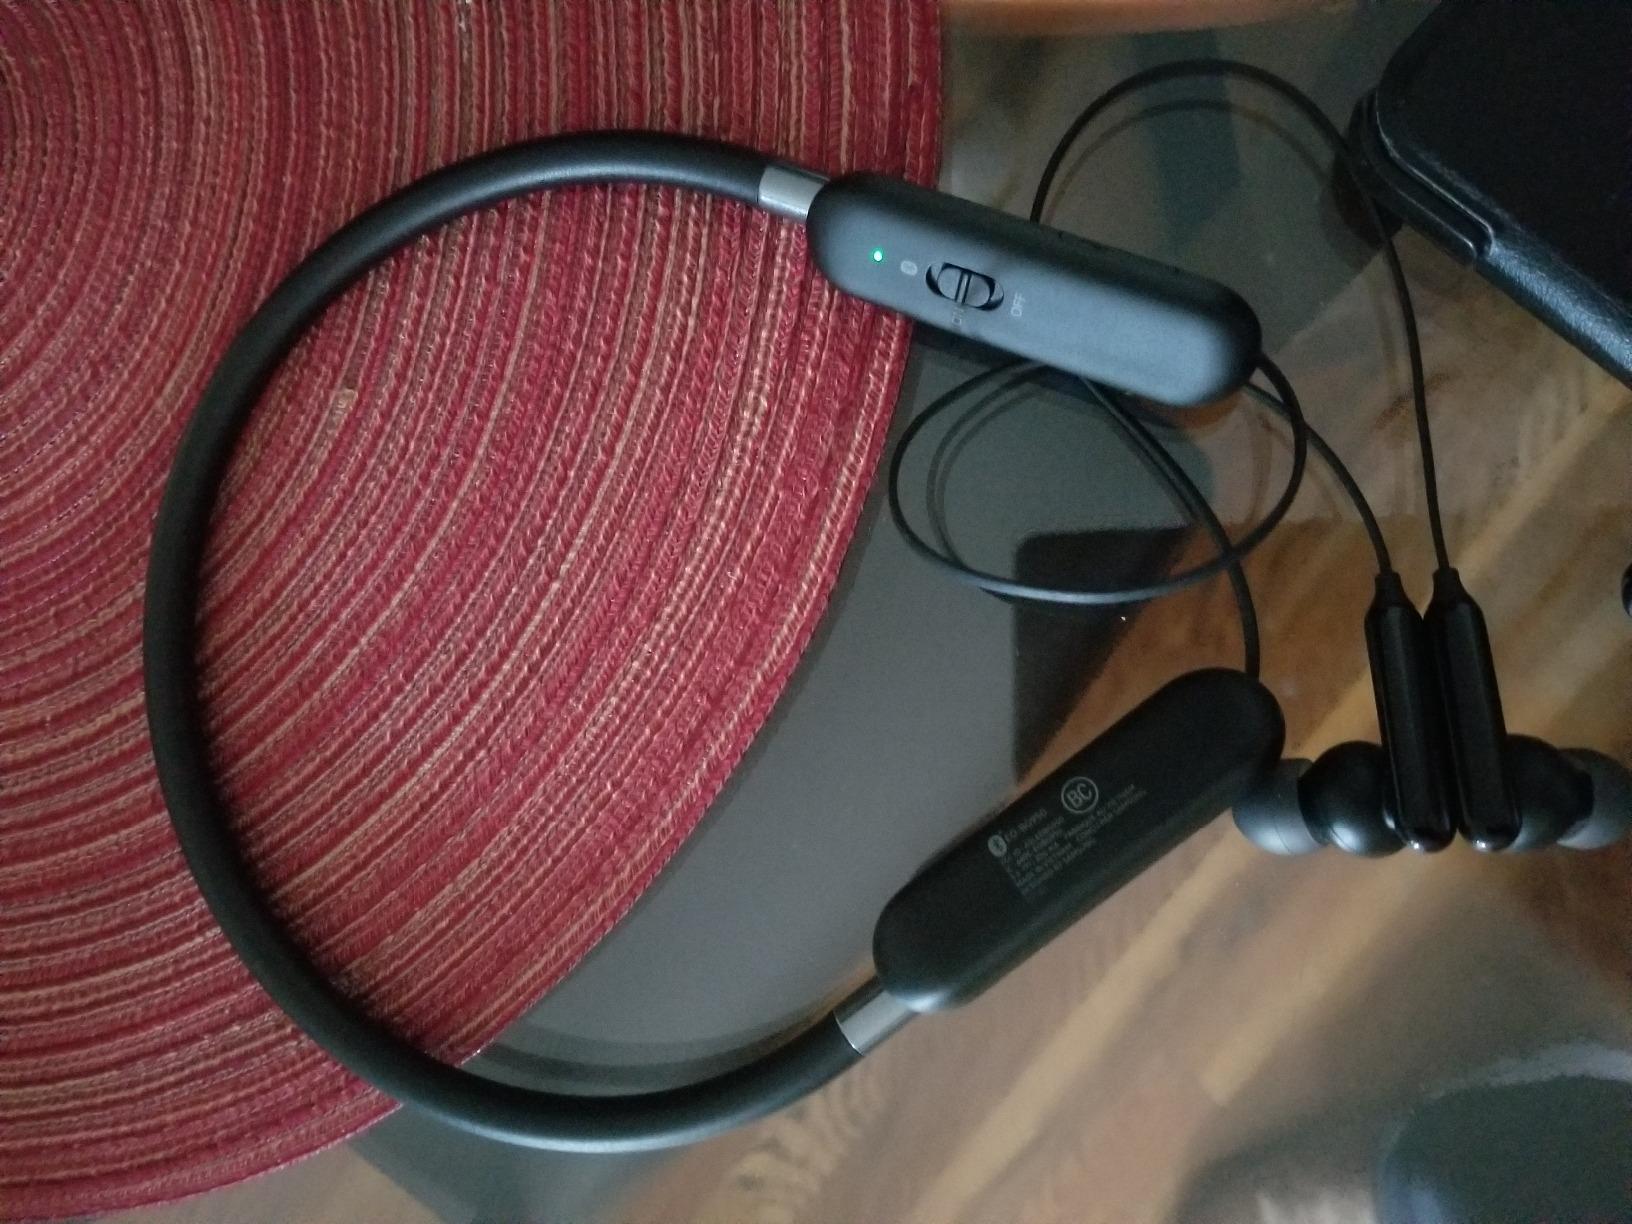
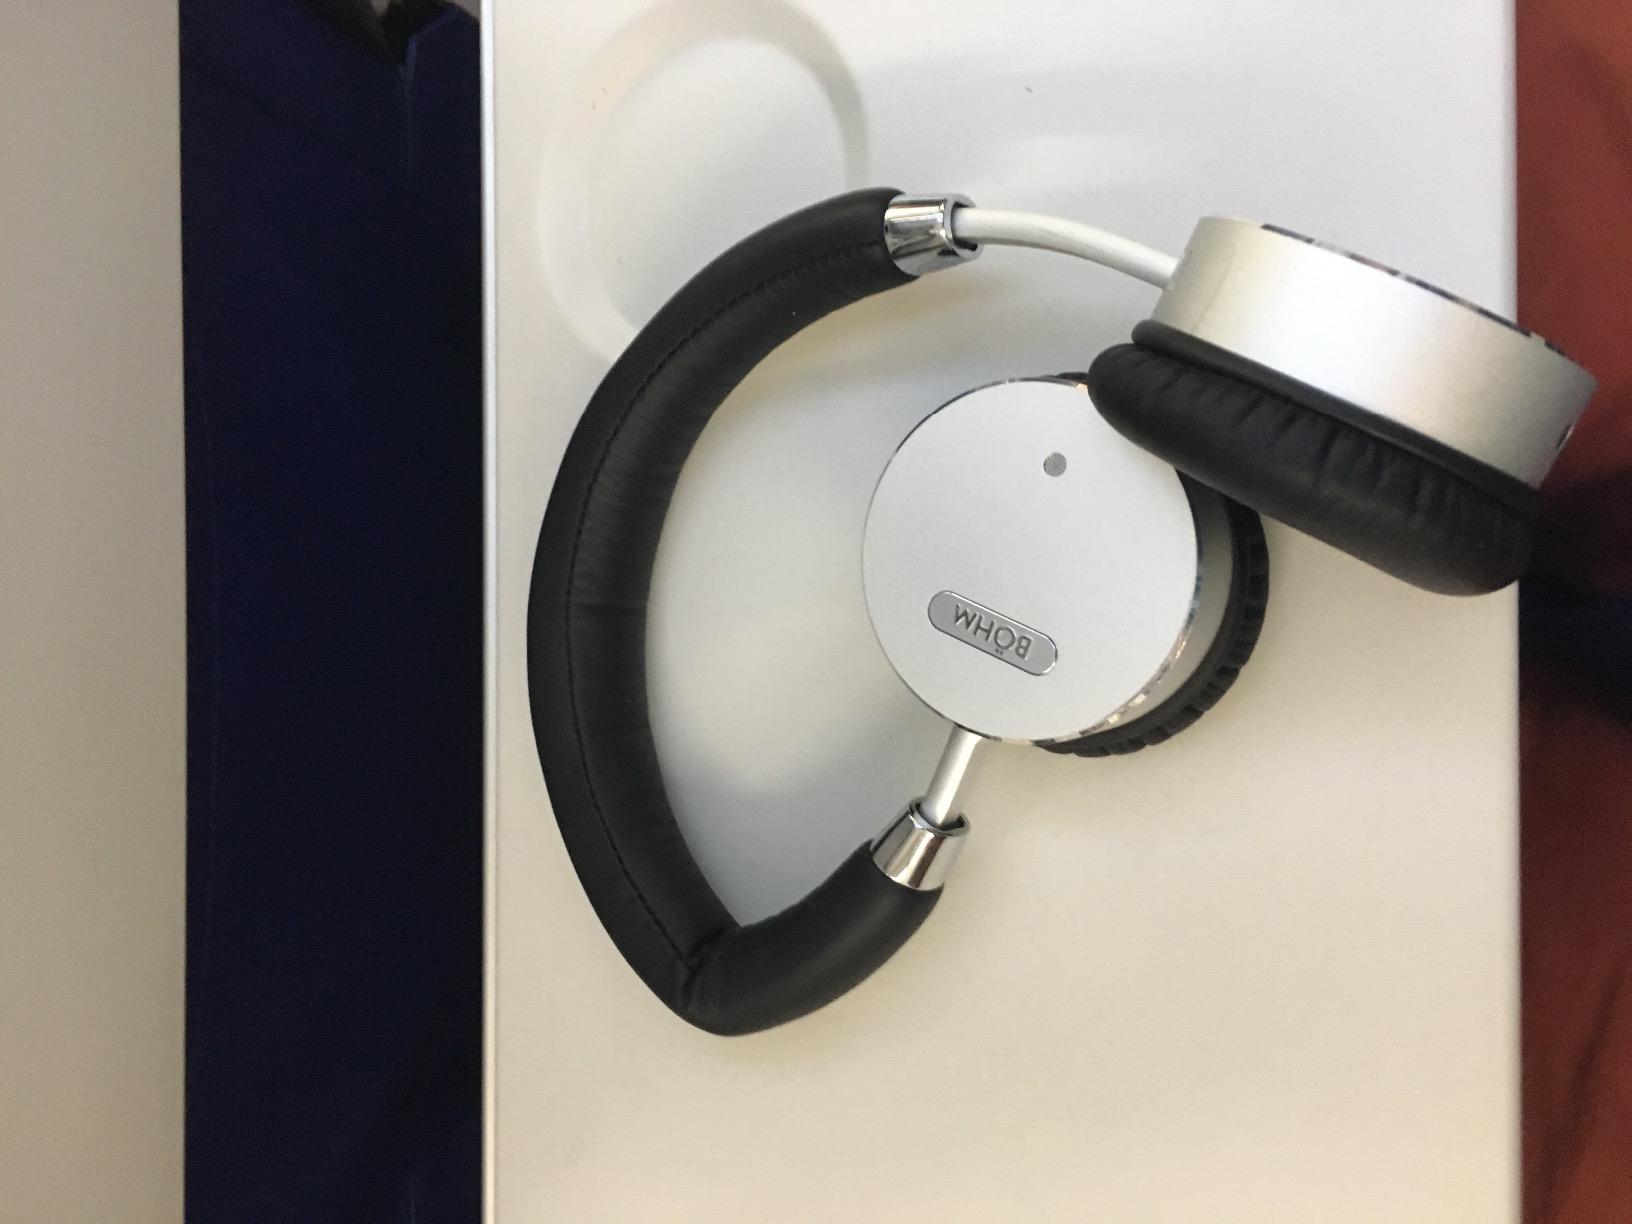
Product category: headphones
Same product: no